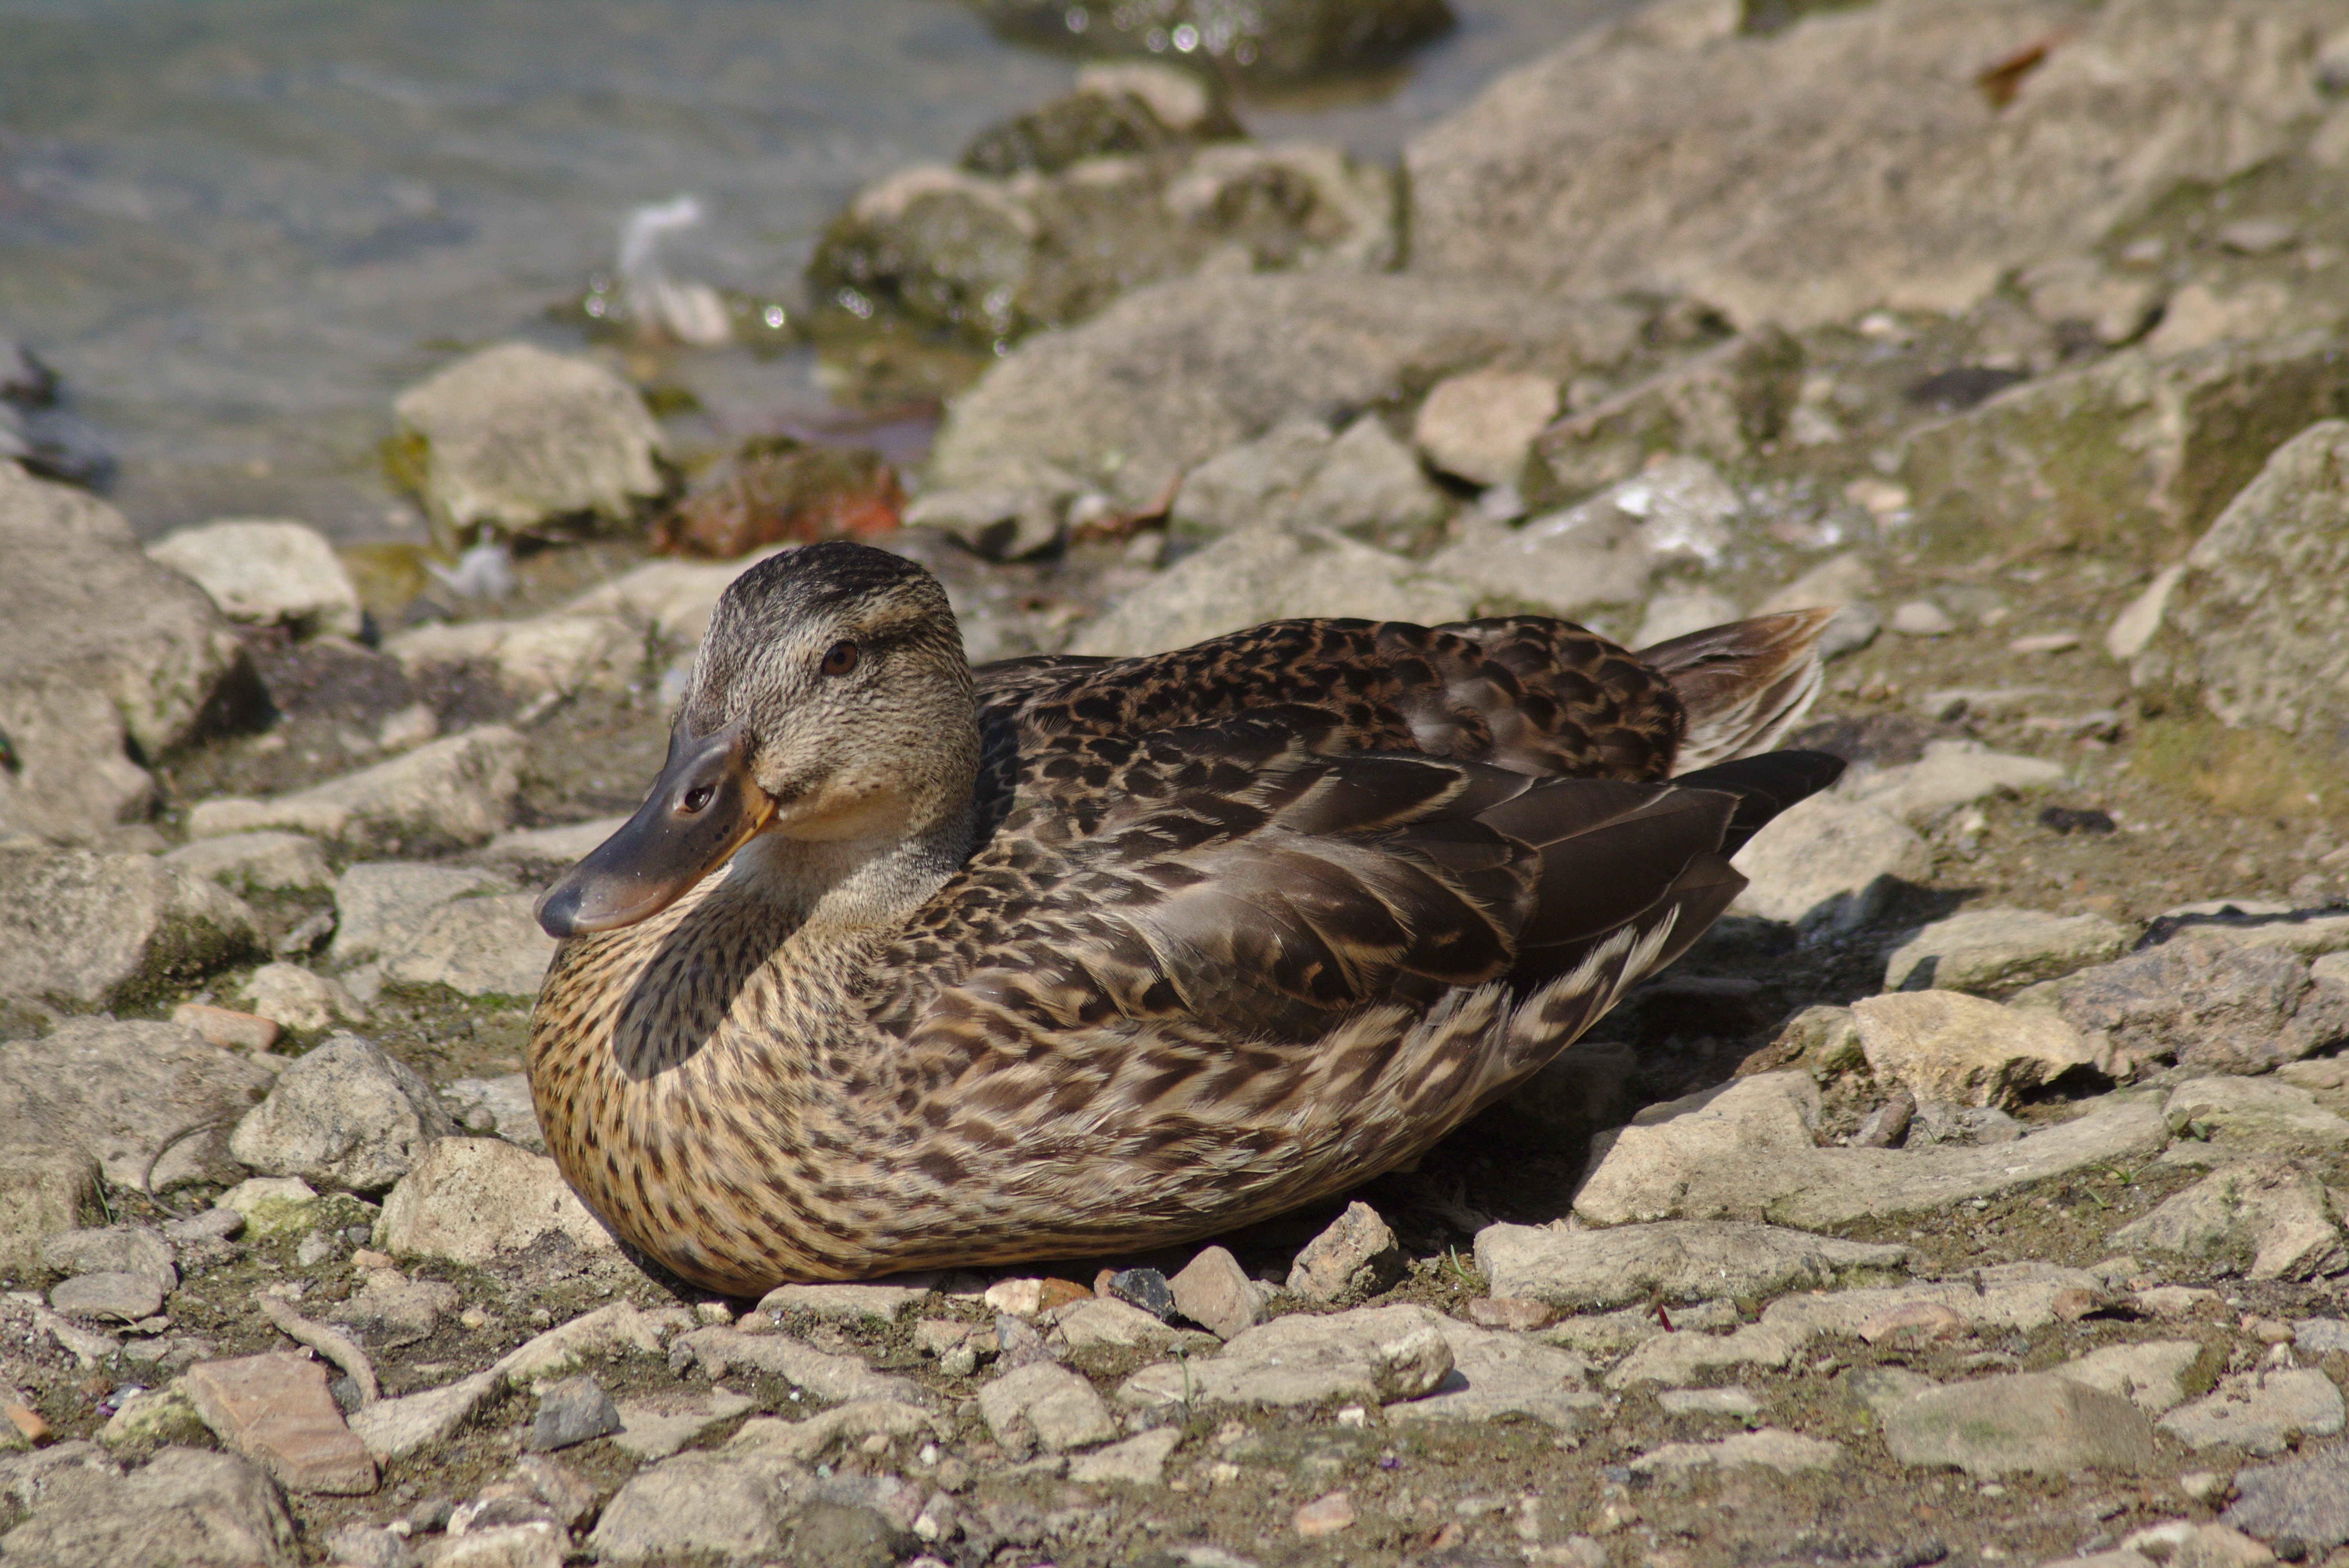
water, nature, bird, lake, animal, pond, wildlife, spring, beak, park, fauna, plumage, poultry, stones, bank, duck, vertebrate, creature, bill, waterfowl, waters, idyll, water bird, casting, mallard, relaxed, city park, swannery, ducks geese and swans